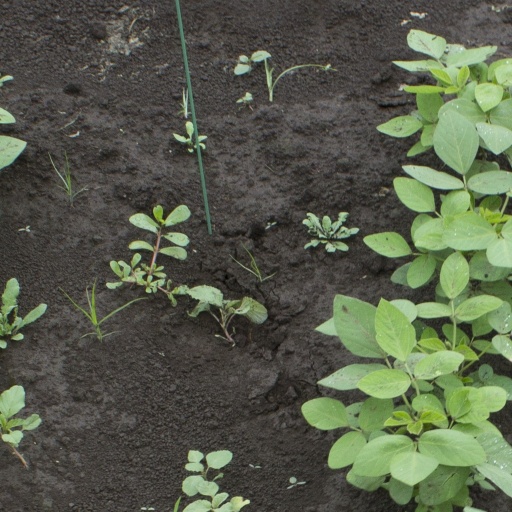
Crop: soybean